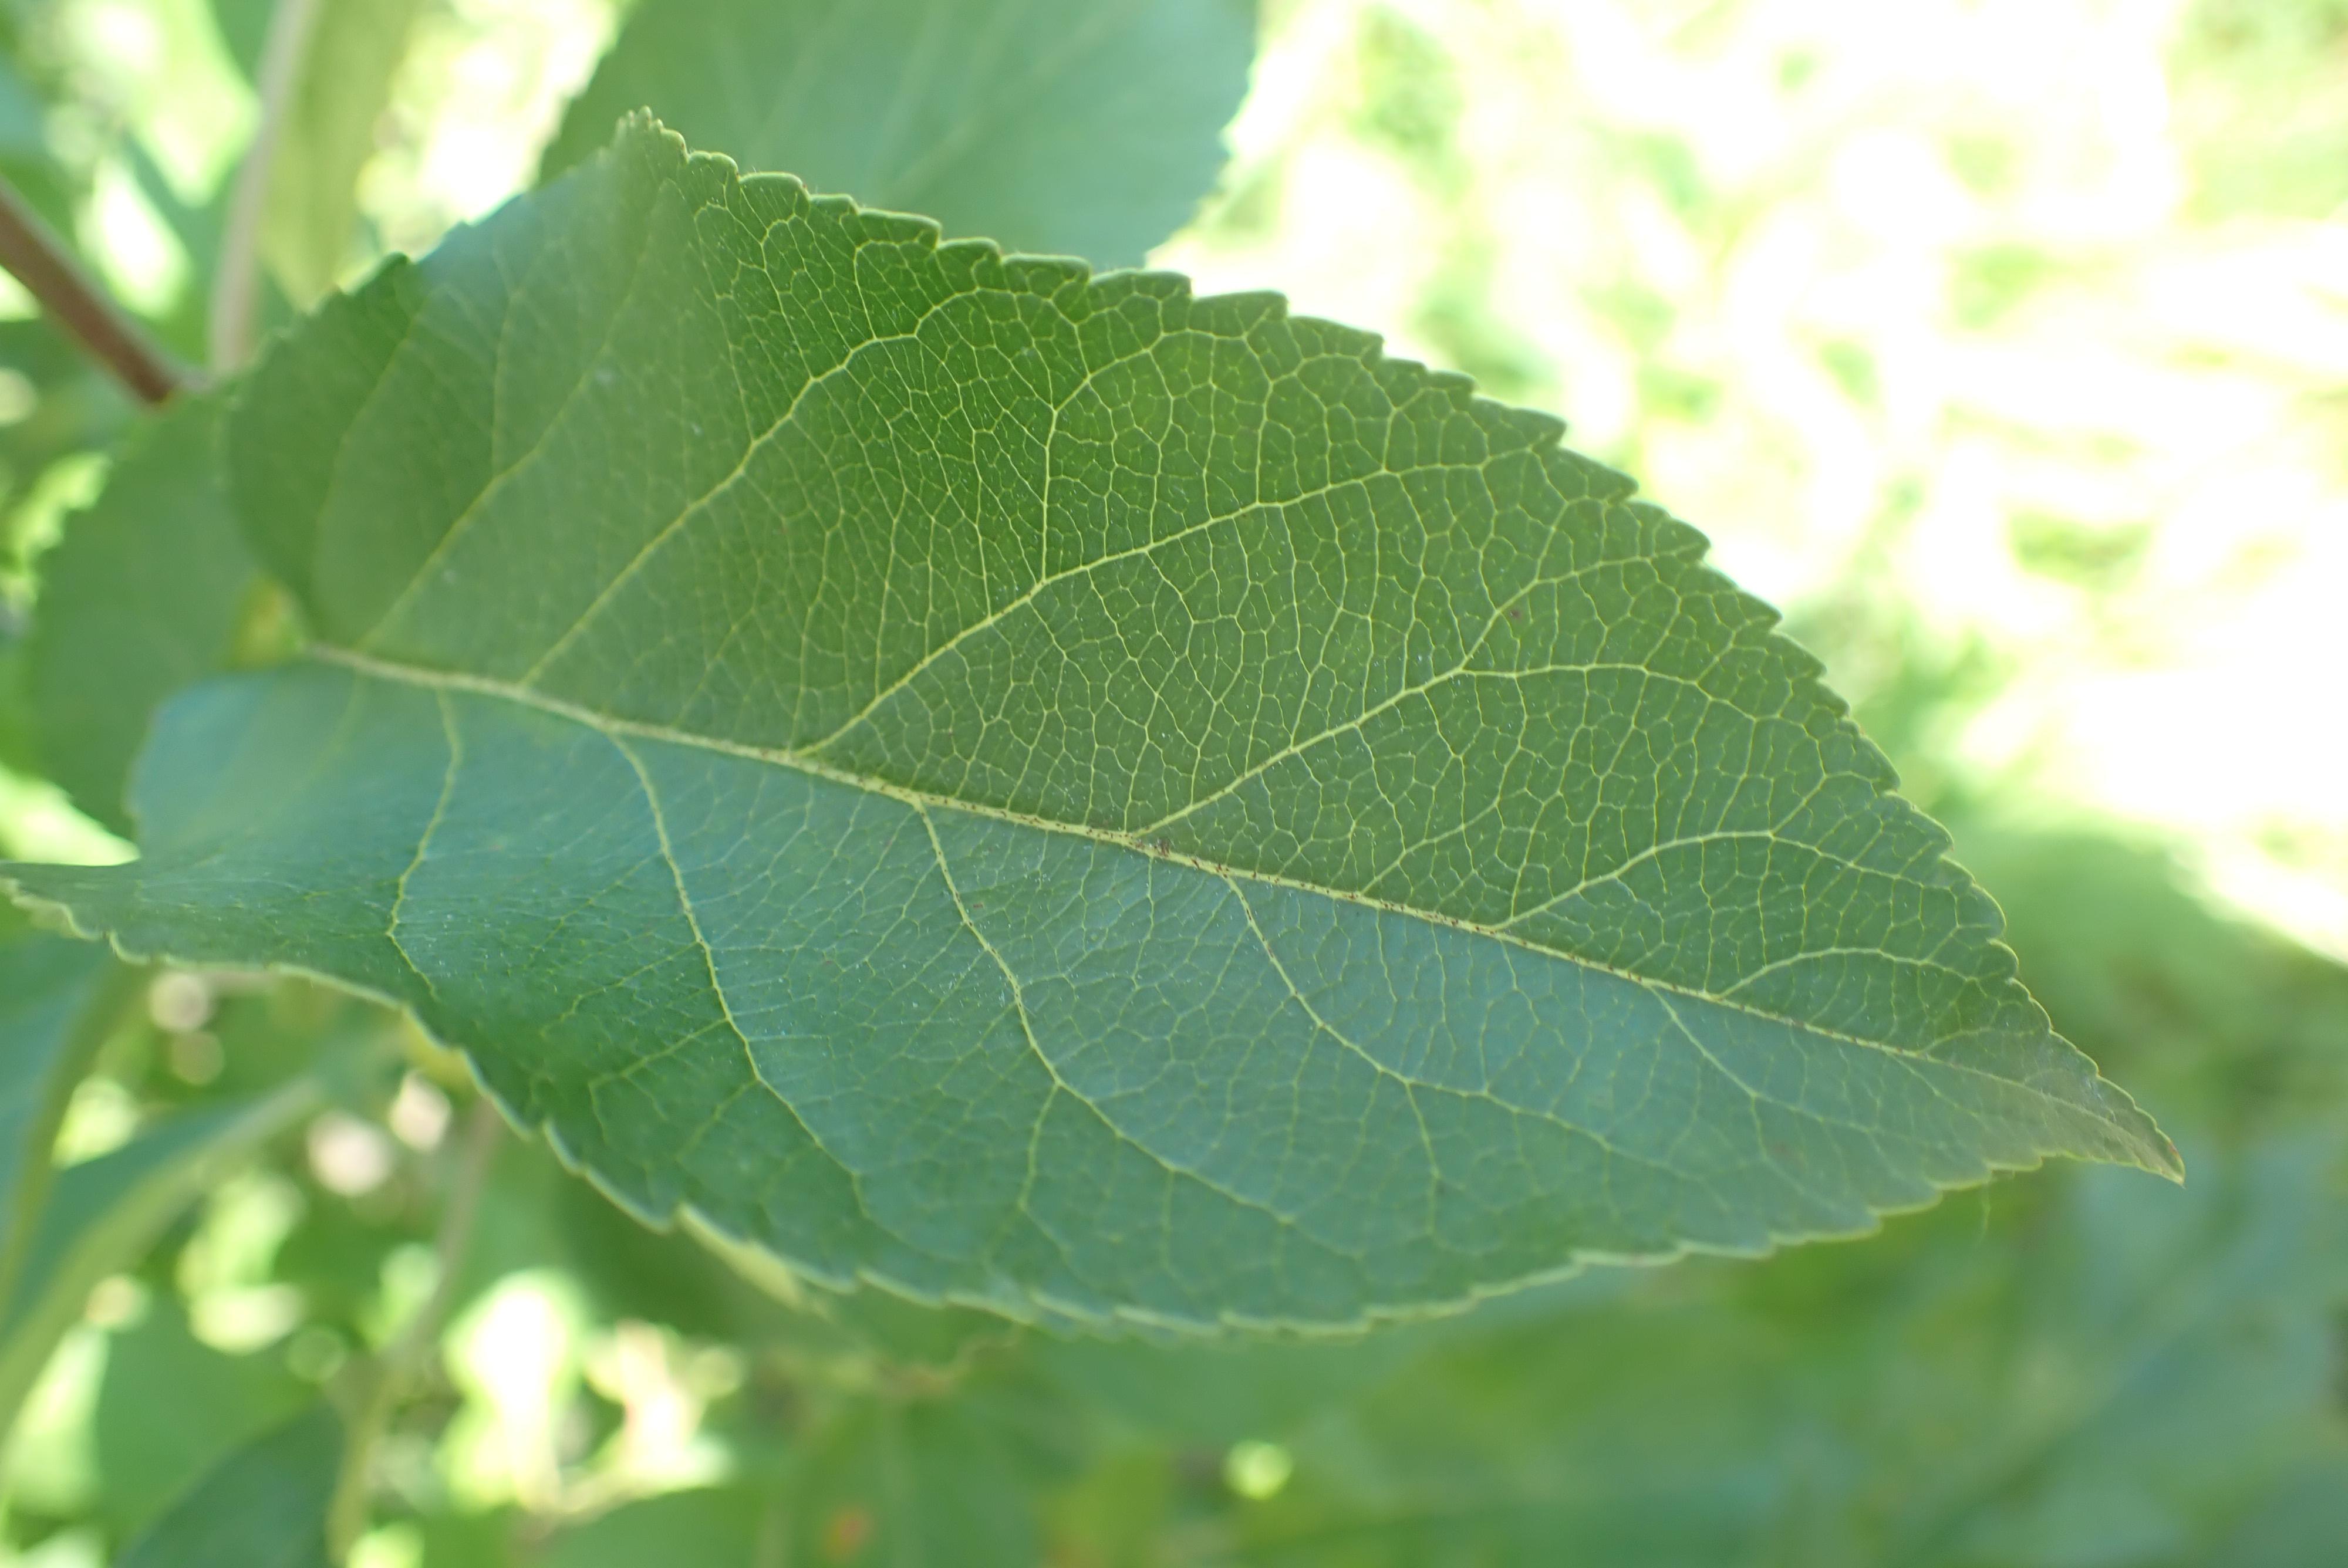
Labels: healthy